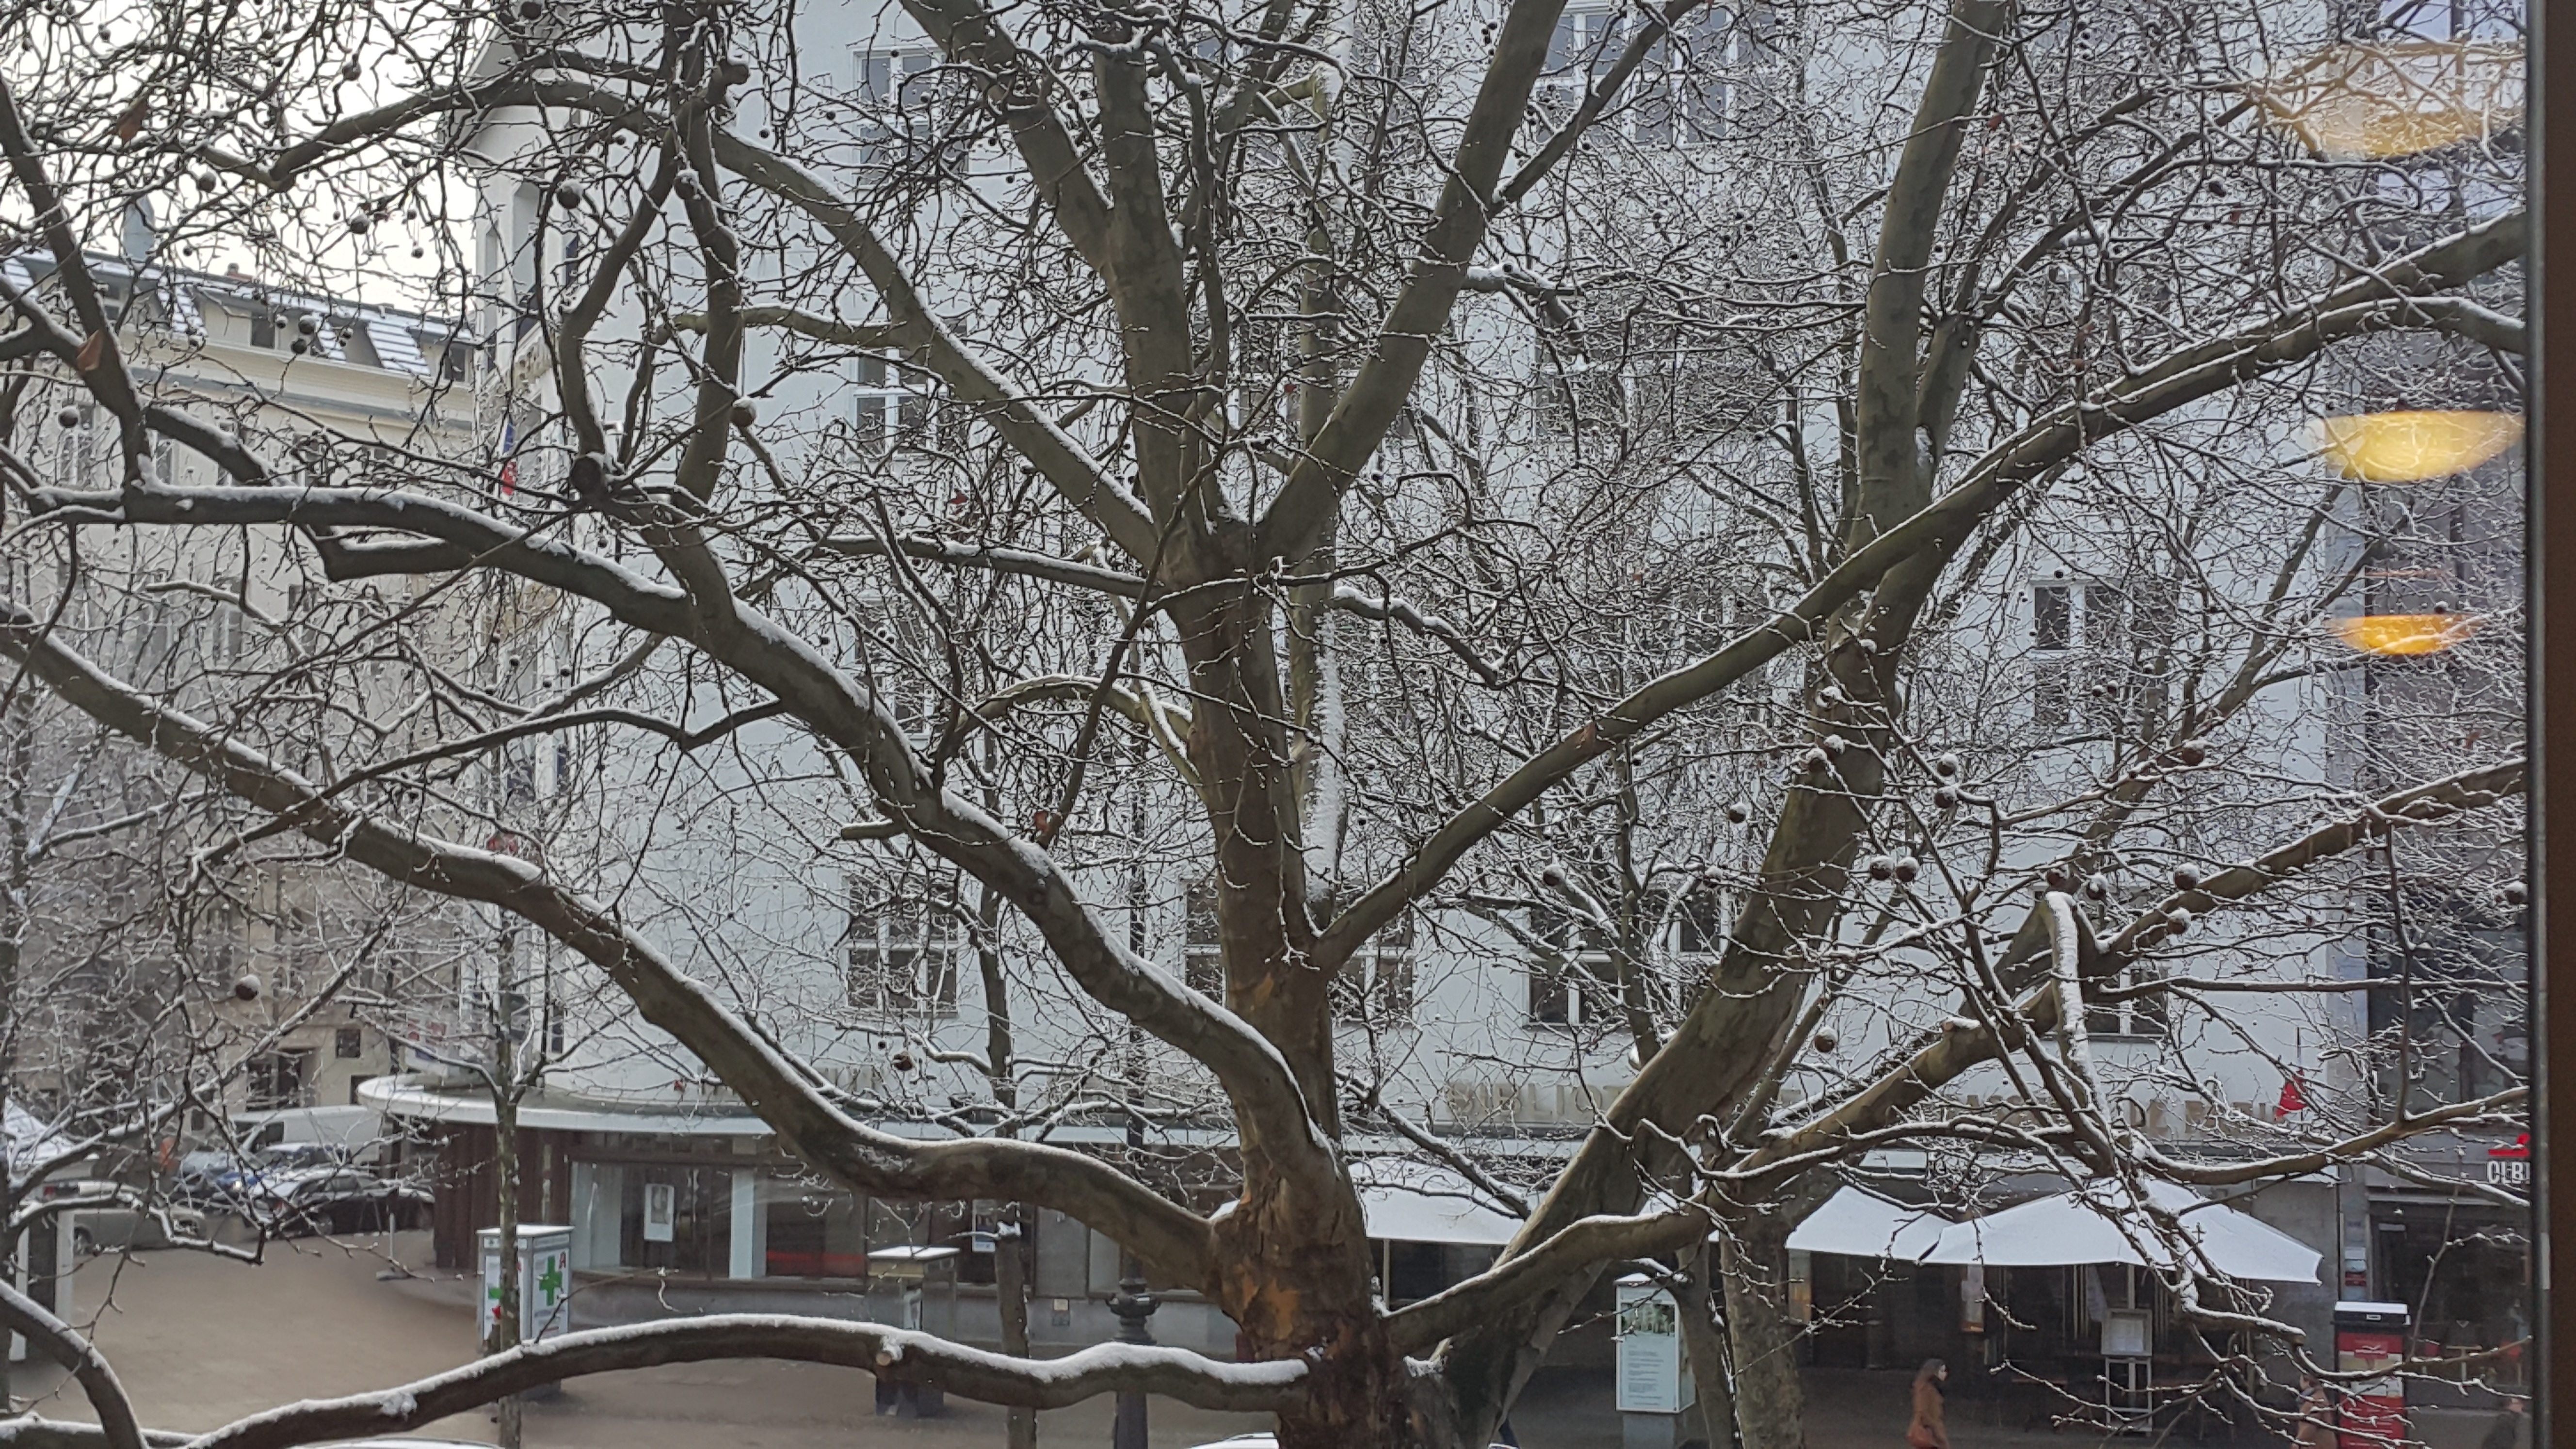
tree, branch, snow, winter, plant, ice, spring, weather, season, freezing, neighbourhood, woody plant